Hell on Wheels (TV series)

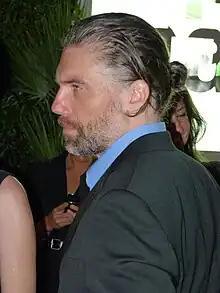
"There's a lot of just being in the right place at the right time, as well as being in the right place and time in my life. I couldn't have played this role 10 years ago—I needed a little bit of life behind me. I'd been wanting to do a western for years but never had the opportunity to do that. So I immediately responded to this project, and I especially responded to the fact that the lead was a southern character who's not stereotyped and not villainized." — Anson Mount

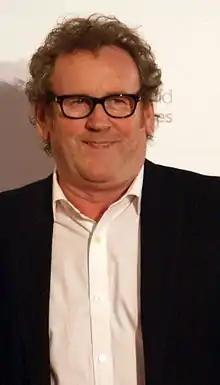
"I usually read a script from an audience perspective first, and then look more closely at the character. With this, it was a complete page-turner. It was fantastically entertaining. And then, specifically looking at the character that they wanted me to play, it really got my juices going. You don't see writing like this, nowadays. The vocabulary he uses is just fantastic. There was no hesitation." — Colm Meaney

Common spoke about the challenges of playing a former slave: "Very challenging. And that's why I took it on. It's a lot of responsibility because what black people went through in slavery, within that system of slavery, was really treacherous. And for me, I felt like I owed it to the people that lived during that time to bring something truthful to the character. And even just revisiting some of the experiences of it, [there] was just a lot of emotion and a lot of pain. At the same time, a lot of strength came from it. What I enjoy most about the character is the fact that he was written so strong, not as just a person that was oppressed and kept his head down."